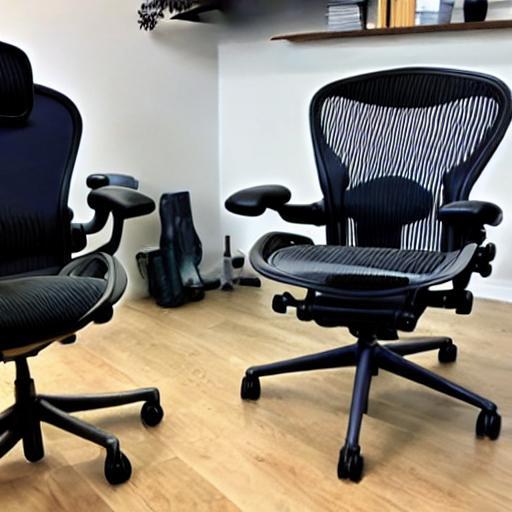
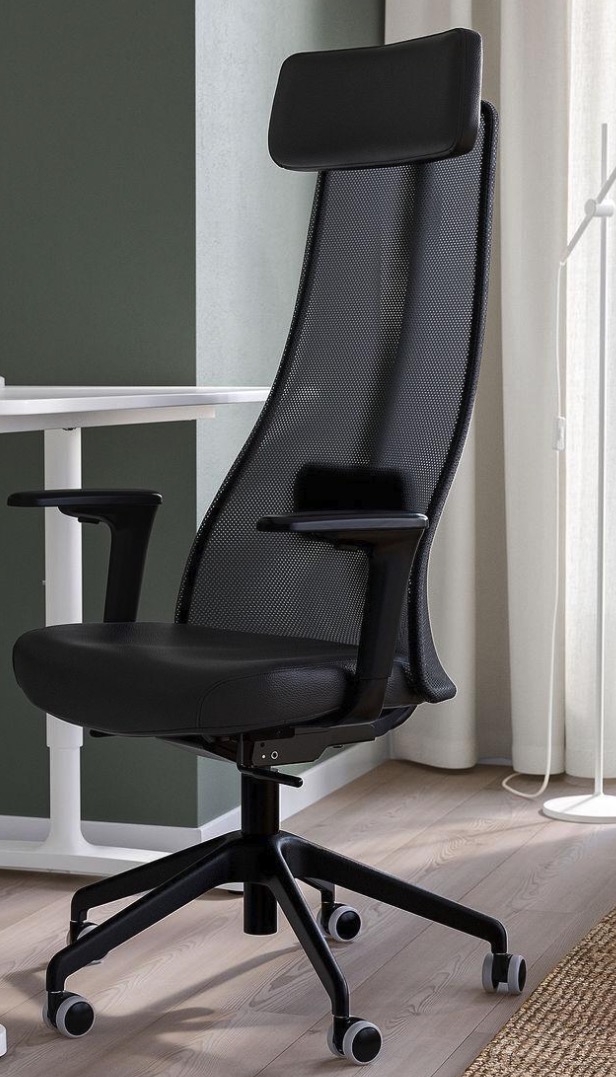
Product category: items_chair
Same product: no